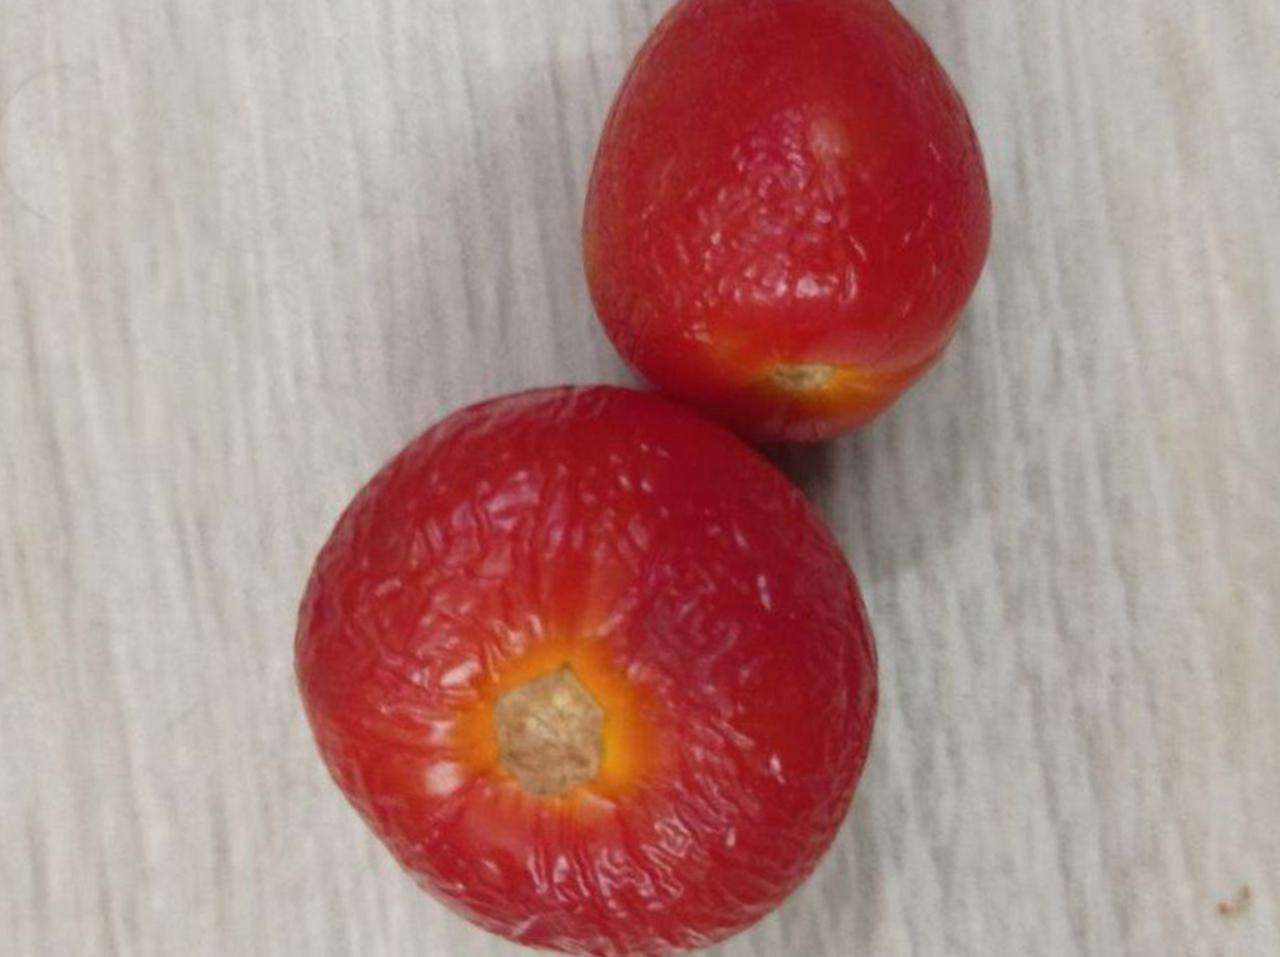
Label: Rotten